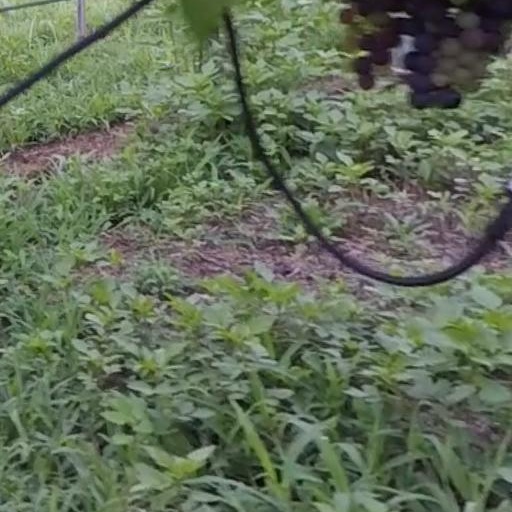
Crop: grape